Obusier de 6 pouces Gribeauval

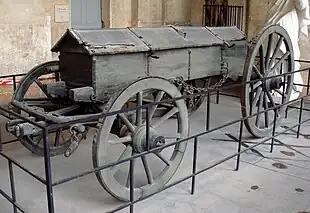
Gribeauval system ammunition wagon, Les Invalides

For the War of the Fourth Coalition in 1806, Napoleon's Grand Army went to war with the following numbers of 6-inch howitzers in each corps organization. The Imperial Guard employed eight 6-inch howitzers out of a total of 42 pieces, the I Corps had four howitzers out of 50 guns, the III Corps had six of 46 pieces, IV Corps had eight of 52 guns, V Corps had six of 38 pieces, VI Corps had four of 24 guns, VII Corps had eight of 36 guns and the Reserve Cavalry Corps had six of 18 pieces. Attached to each of the two cuirassier and four dragoon divisions was a half-battery of horse artillery composed of two 6- or 8-pounders and one 6-inch howitzer.